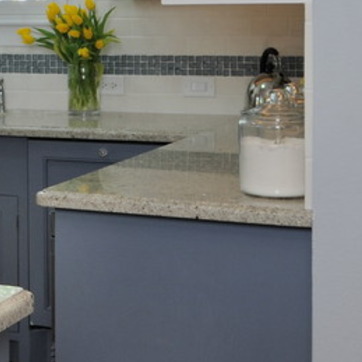
Material: polishedstone